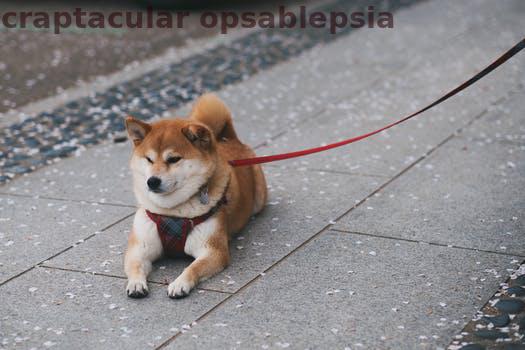
Label: Watermark